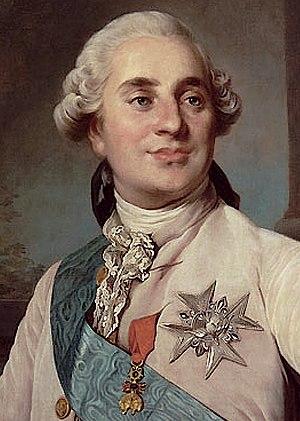
Louis XVI (détail du tableau de Duplessis) portant d'insigne de la Toison d'or à travers une boutonnière.
L’ordre de la Toison d’or, dit aussi la Toison d’or ou la Toison, est aujourd'hui l'ordre de chevalerie le plus élevé et le plus prestigieux d'Espagne. Il fut initialement fondé par le duc de Bourgogne Philippe le Bon, à Bruges le 10 janvier 1430, à l'occasion de son mariage avec Isabelle de Portugal.